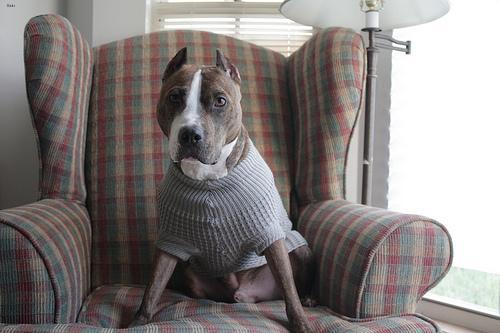
american pit bull terrier